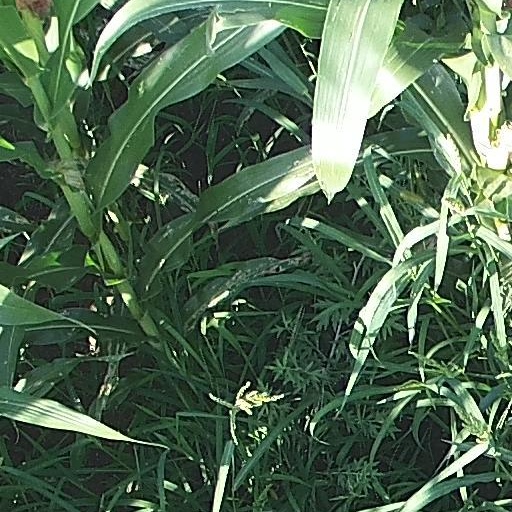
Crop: maize; corn